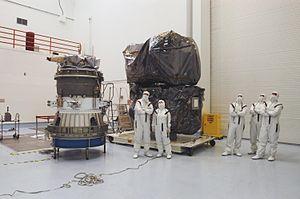
Le lanceur Delta II est un lanceur américain de puissance moyenne dont le premier vol a lieu en 1989 et dont le dernier exemplaire est utilisé en septembre 2018. Il constitue le dernier développement de la famille des lanceurs Delta conçue à partir du missile balistique à portée intermédiaire Thor mis au point à la fin des années 1950. Le Delta II est proposé à la fin des années 1980 pour répondre aux besoins de l'Armée de l'air américaine privée de lanceurs en 1986 après l'explosion de la navette spatiale Challenger qui cloue au sol les navettes spatiales américaines. Comme tous les lanceurs de la famille Delta, il est conçue par la société McDonnell Douglas avant que sa fabrication ne soit reprise par Boeing, puis, à partir de décembre 2006, par la coentreprise United Launch Alliance formée par ce constructeur avec Lockheed Martin.